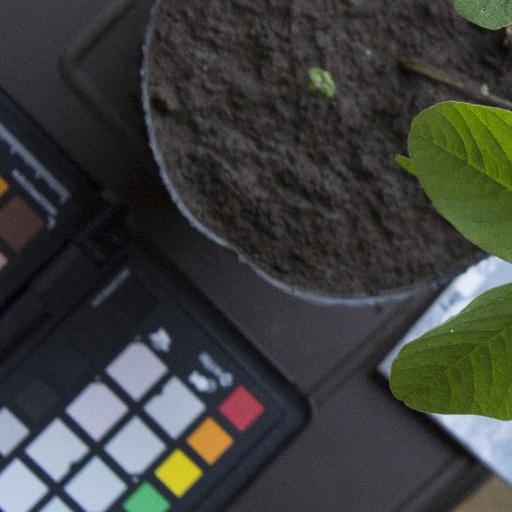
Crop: soybean